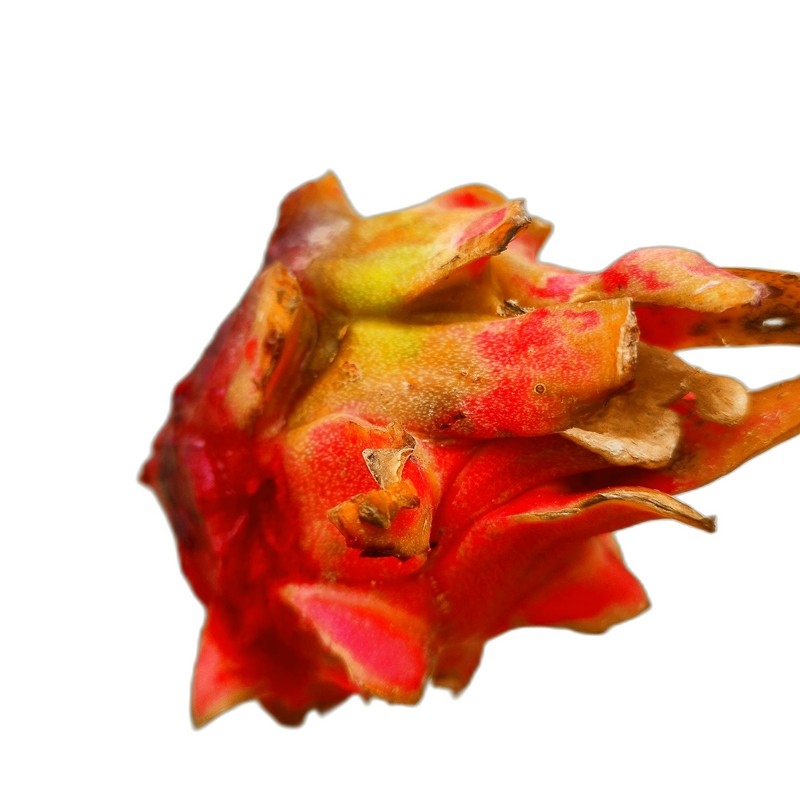
Label: Defect Dragon Fruit